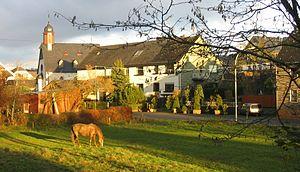
Tiefenbach est une municipalité du Verbandsgemeinde Simmern, dans l'arrondissement de Rhin-Hunsrück, en Rhénanie-Palatinat, dans l'ouest de l'Allemagne.